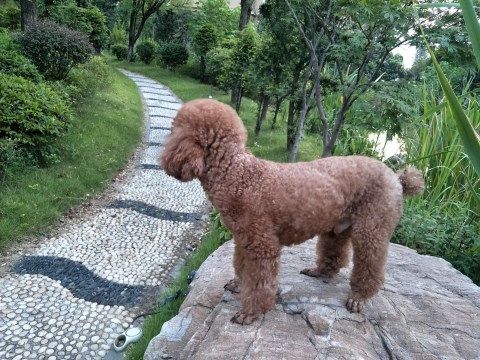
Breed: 2925-n000114-toy_poodle